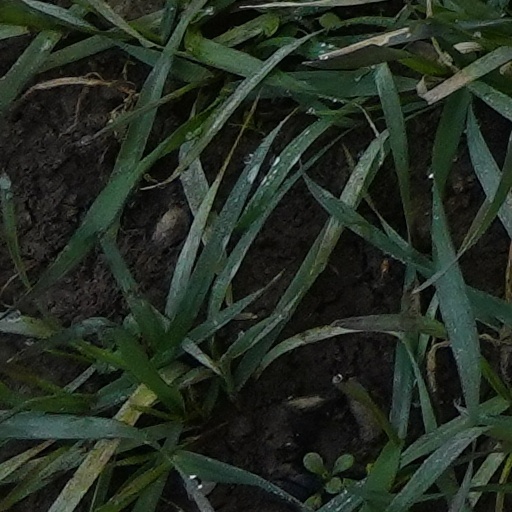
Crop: wheat